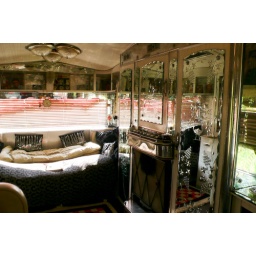
the vans in the bottom field are bigger and all full of cut glass and mirrors